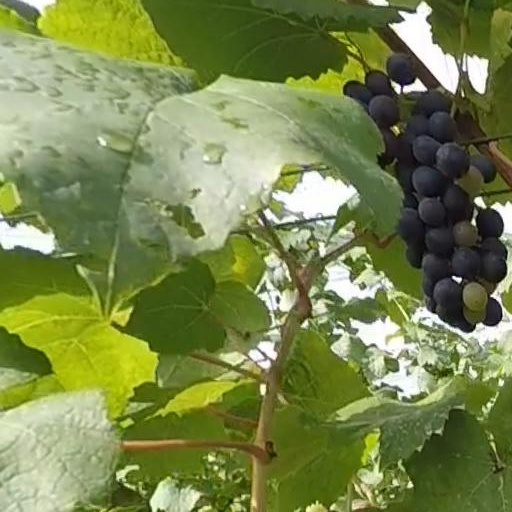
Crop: grape